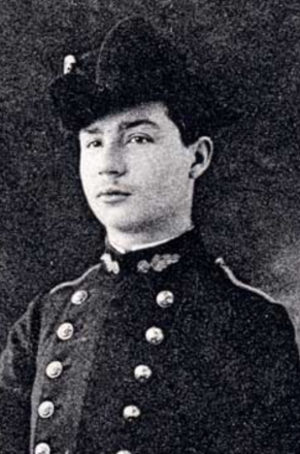
Eugène Raguin (1900-2001), géologue français, professeur à l'École nationale des ponts et chaussées et à l'École des mines de Paris, directeur de la Carte géologique de France, président de la Société française de géochimie. Photo en polytechnicien, vers 1919.
La famille Bertrand alliée à la famille Hermite a donné aux XIXᵉ et XXᵉ siècles des personnalités françaises, essentiellement dans le domaine scientifique, et comptant notamment une quinzaine de membres de l'Académie des sciences, deux membres de l'Académie française, deux membres de l'Académie des inscriptions et belles-lettres, un membre de l'Académie de médecine, deux femmes de lettres dont une lauréate du Prix Femina, quatre peintres dont un lauréat du Prix de Rome, plusieurs députés, un ministre, un secrétaire d'État, plusieurs maires, conseillers généraux et un président de conseil général.
Eugène Raguin est un géologue français, professeur à l'École nationale des ponts et chaussées et à l'École des mines de Paris, directeur de la Carte géologique de France, président de la Société française de géochimie.